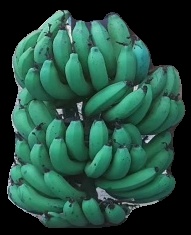
Variety: pachbale
Grade: grade3